Baifu railway station

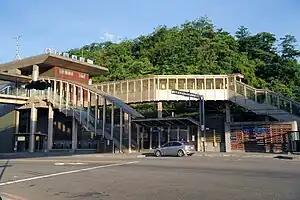

Baifu is a railway station on the Taiwan Railways Administration West Coast line located in Qidu District, Keelung City, Taiwan.